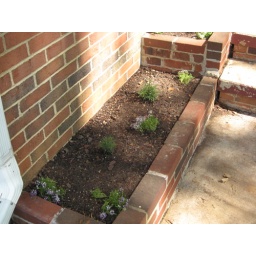
flower boxes by front porch